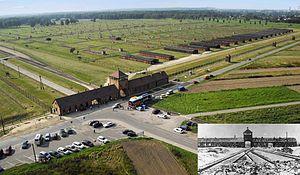
Auschwitz est le plus grand complexe concentrationnaire du Troisième Reich, à la fois camp de concentration et camp d'extermination. Il est situé dans la province de Silésie, à une cinquantaine de kilomètres à l'ouest de Cracovie, sur le territoire des localités d'Oświęcim et de Brzezinka, annexées au Reich après l'invasion de la Pologne en septembre 1939.